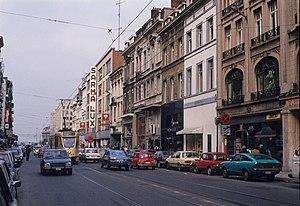
Avenue Louise, Bruxelles